Gaylordsville station

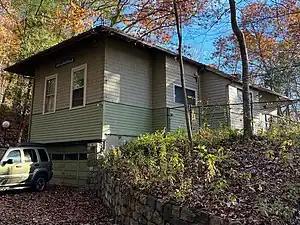
The relocated & converted Gaylordsville Station (2022)

Gaylordsville station is a former train station in Gaylordsville, Connecticut. The station building was built in the 1918, replacing the Merwinsville Hotel as the local depot, to serve passengers on the Housatonic Railroad. Shortly after its closure, the station was purchased by former New York advertising executives, Jean & Cle Kinney. In October 1971, the couple relocated the structure to a nearby hill on River Road and converted it into their own unique and creative home.